Keijuro Matsui

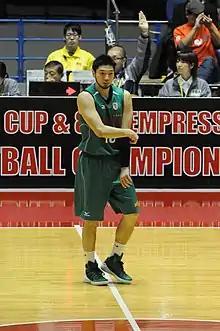

Keijuro Matsui (popularly known as KJ) (born October 16, 1985) is a Japanese professional basketball player for the Kagawa Five Arrows of the B.League. He is a former guard for the Columbia Lions basketball team at Columbia University and the first Japanese native basketball player in NCAA Division I history. Matsui also played in the 2005 Nike Hoop Summit for the World Select Team, only the second Japanese to do so. In the summit he scored seven points in 11 minutes. Following his collegiate career, he relocated to his native country, where he has played ever since.